Anna May Wong

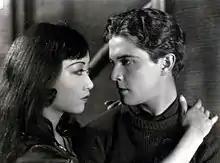
Wong with Ramón Novarro in "Across to Singapore" (1928)

In Europe, Wong became a sensation, starring in notable films such as "Schmutziges Geld" (aka "Song" and "Show Life", 1928), "Großstadtschmetterling" ("Pavement Butterfly", 1929) and "Der Weg zur Schande" ("The Road to Dishonour", 1930), all three directed by Richard Eichberg. Of the German critics' response to "Song", "The New York Times" reported that Wong was "acclaimed not only as an actress of transcendent talent but as a great beauty". The article noted that Germans passed over Wong's American background: "Berlin critics, who were unanimous in praise of both the star and the production, neglect to mention that Anna May is of American birth. They mention only her Chinese origins." In Vienna, she played the title role in the operetta "Tschun Tschi" in fluent German. An Austrian critic wrote, "Fräulein Wong had the audience perfectly in her power and the unobtrusive tragedy of her acting was deeply moving, carrying off the difficult German-speaking part very successfully."